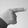
ASL letter: G